A. J. Cook

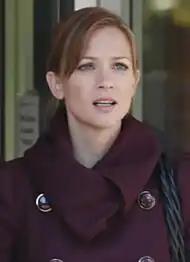
Cook in 2010

In April 2011, it was reported that Cook had signed to reappear for two more seasons of the show. In 2013, Cook and her "Criminal Minds" co-star Kirsten Vangsness managed to negotiate salary raises but not parity after years of being paid less than half the salary of fellow co-stars Matthew Gray Gubler and Shemar Moore. In 2017, both women held out on signing new contracts as they sought pay parity with Gubler. They eventually succeeded and closed new deals to return. Cook would continue to star in the series until it ended in 2020 after 15 seasons. After the show wrapped, Cook decided to take a break from acting and in 2022, she guest-starred on the show "9-1-1". It was also announced that she would be returning for the "Criminal Minds" revival.